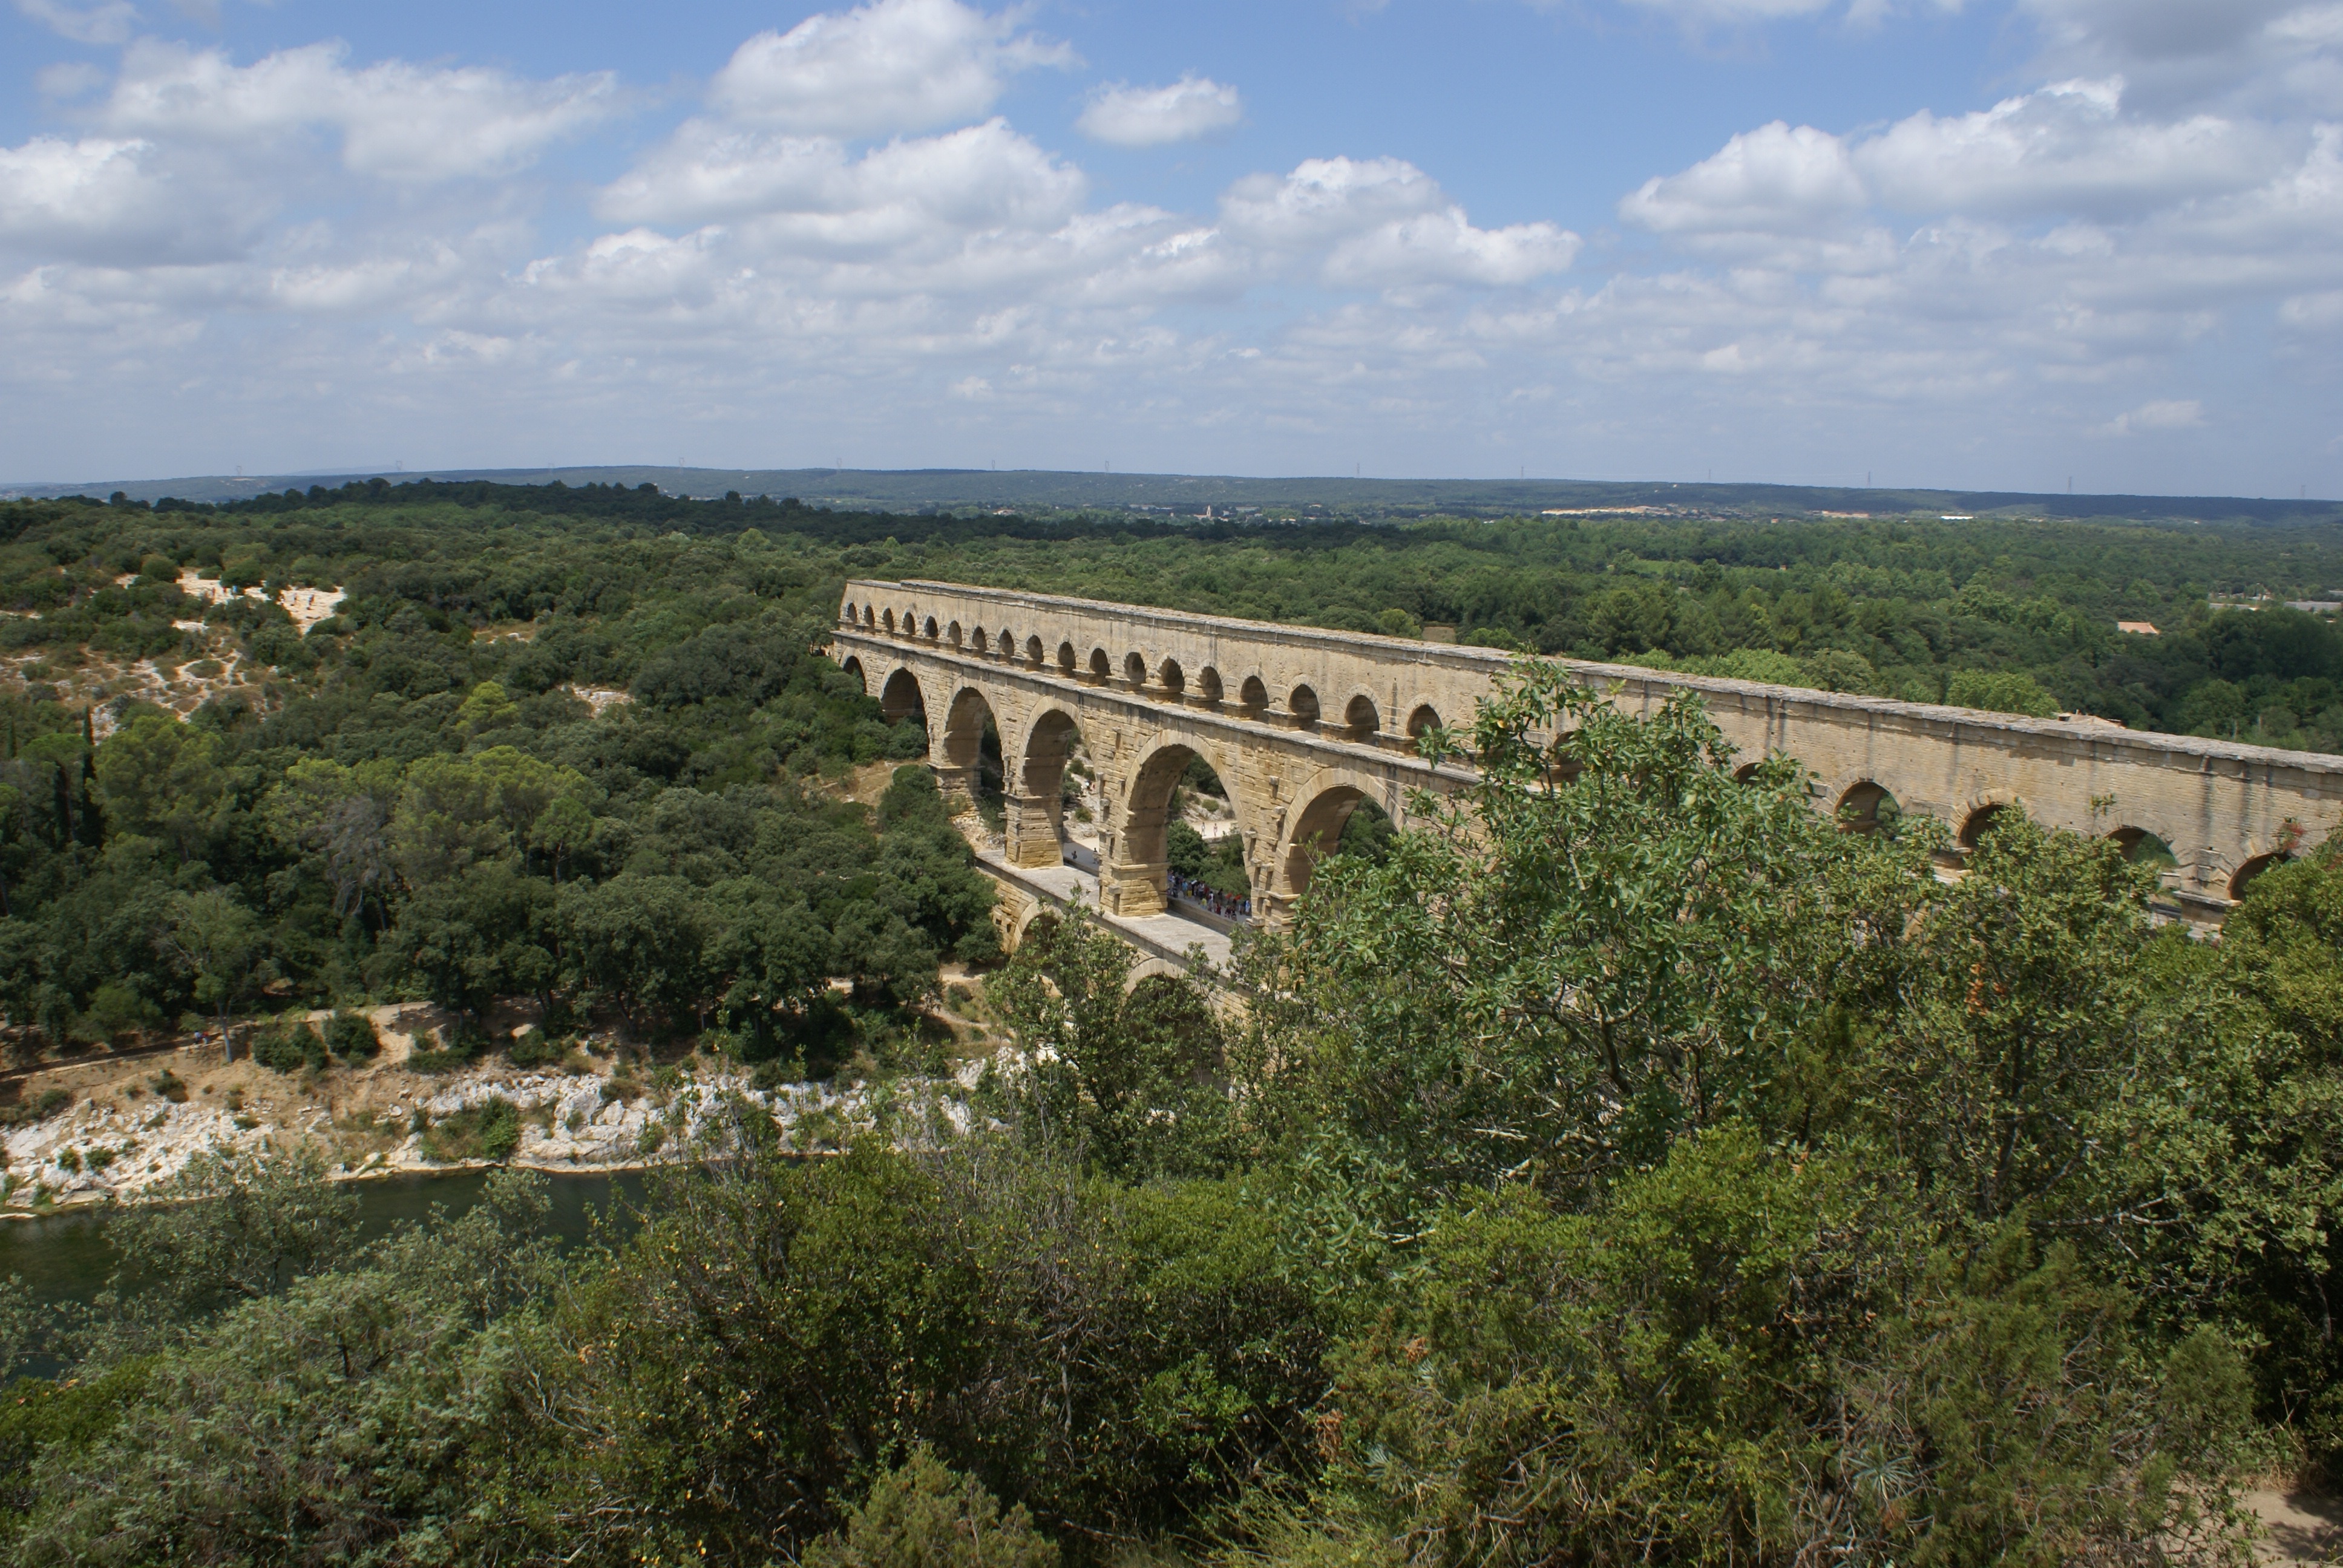
landscape, nature, sky, bridge, river, france, ferry, escarpment, viaduct, ardeche, aqueduct, tours, archaeological site, arch bridge, devil's bridge, historic site, concrete bridge